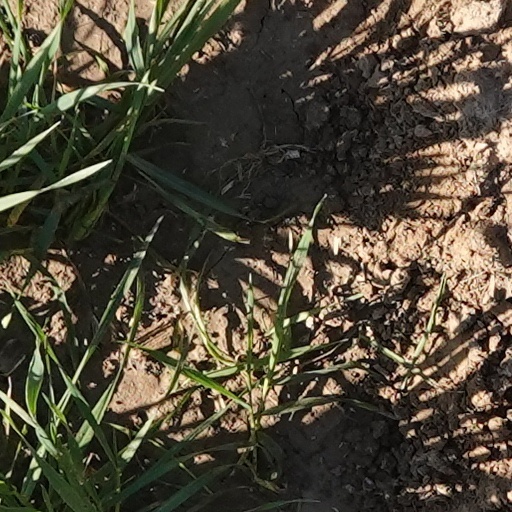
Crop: wheat